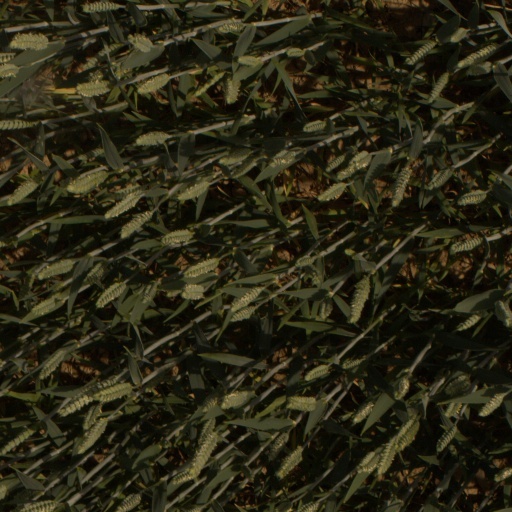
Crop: wheat